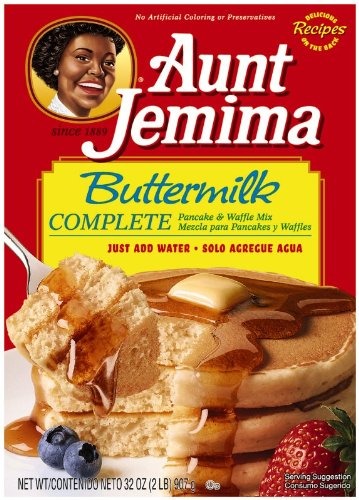
Item Name: Aunt Jemima Complete Pancake Mix Buttermilk, 32-Ounce Boxes (Pack of 6)
Bullet Point 1: Pack of twelve, 32-ounces per box (total of 384 ounces)
Bullet Point 2: Low in fat and are a good source of calcium and iron
Bullet Point 3: Easy to prepare
Value: 192.0
Unit: Ounce

Price: 5